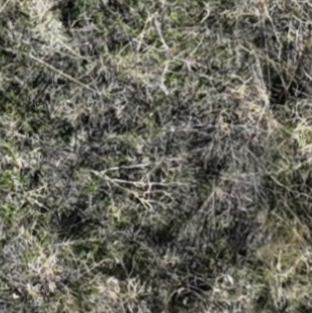
Month: october